Andrea Conway

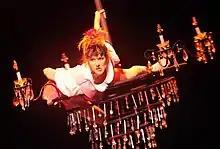
Andrea Conway performing  as “Mitzi".

Andrea Conway, also known as Andrea Conway-Doba (born September 15, 1971), is a former Canadian gymnast, acrobat, actor, tap dancer and clown from Pointe-Claire, Quebec.